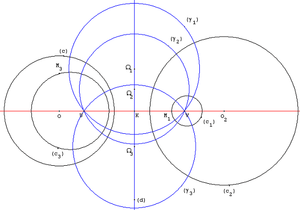
Faisceaux de cercles orthogonaux
Deux cercles sécants dans un plan sont dits orthogonaux si en chacun des deux points d'intersection les tangentes à l'un et à l'autre cercle sont orthogonales. Par raison de symétrie, il suffit que la propriété précédente ait lieu en un des points d'intersection. D'autre part, chaque tangente précitée à l'un des cercles passe par le centre de l'autre.
En géométrie, un faisceau de cercles est un ensemble de cercles reliés à un autre objet du plan et partageant des propriétés. L'article donne plusieurs façons de construire de tels faisceaux.